Palm wine

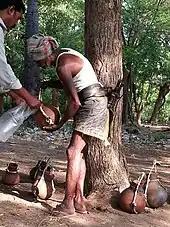
A toddy tapper in the state of Telangana selling toddy (2014)

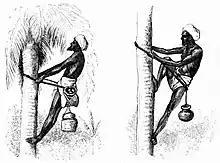
Toddy Drawer in India, 1870

In parts of India, the unfermented sap is called "neera" ( in Tamil Nadu) and is refrigerated, stored, and distributed by semi-government agencies. A small amount of lime (calcium hydroxide) is added to the sap to prevent it from fermenting. "Neera", similar to fruit juice products, is relatively rich in potassium.